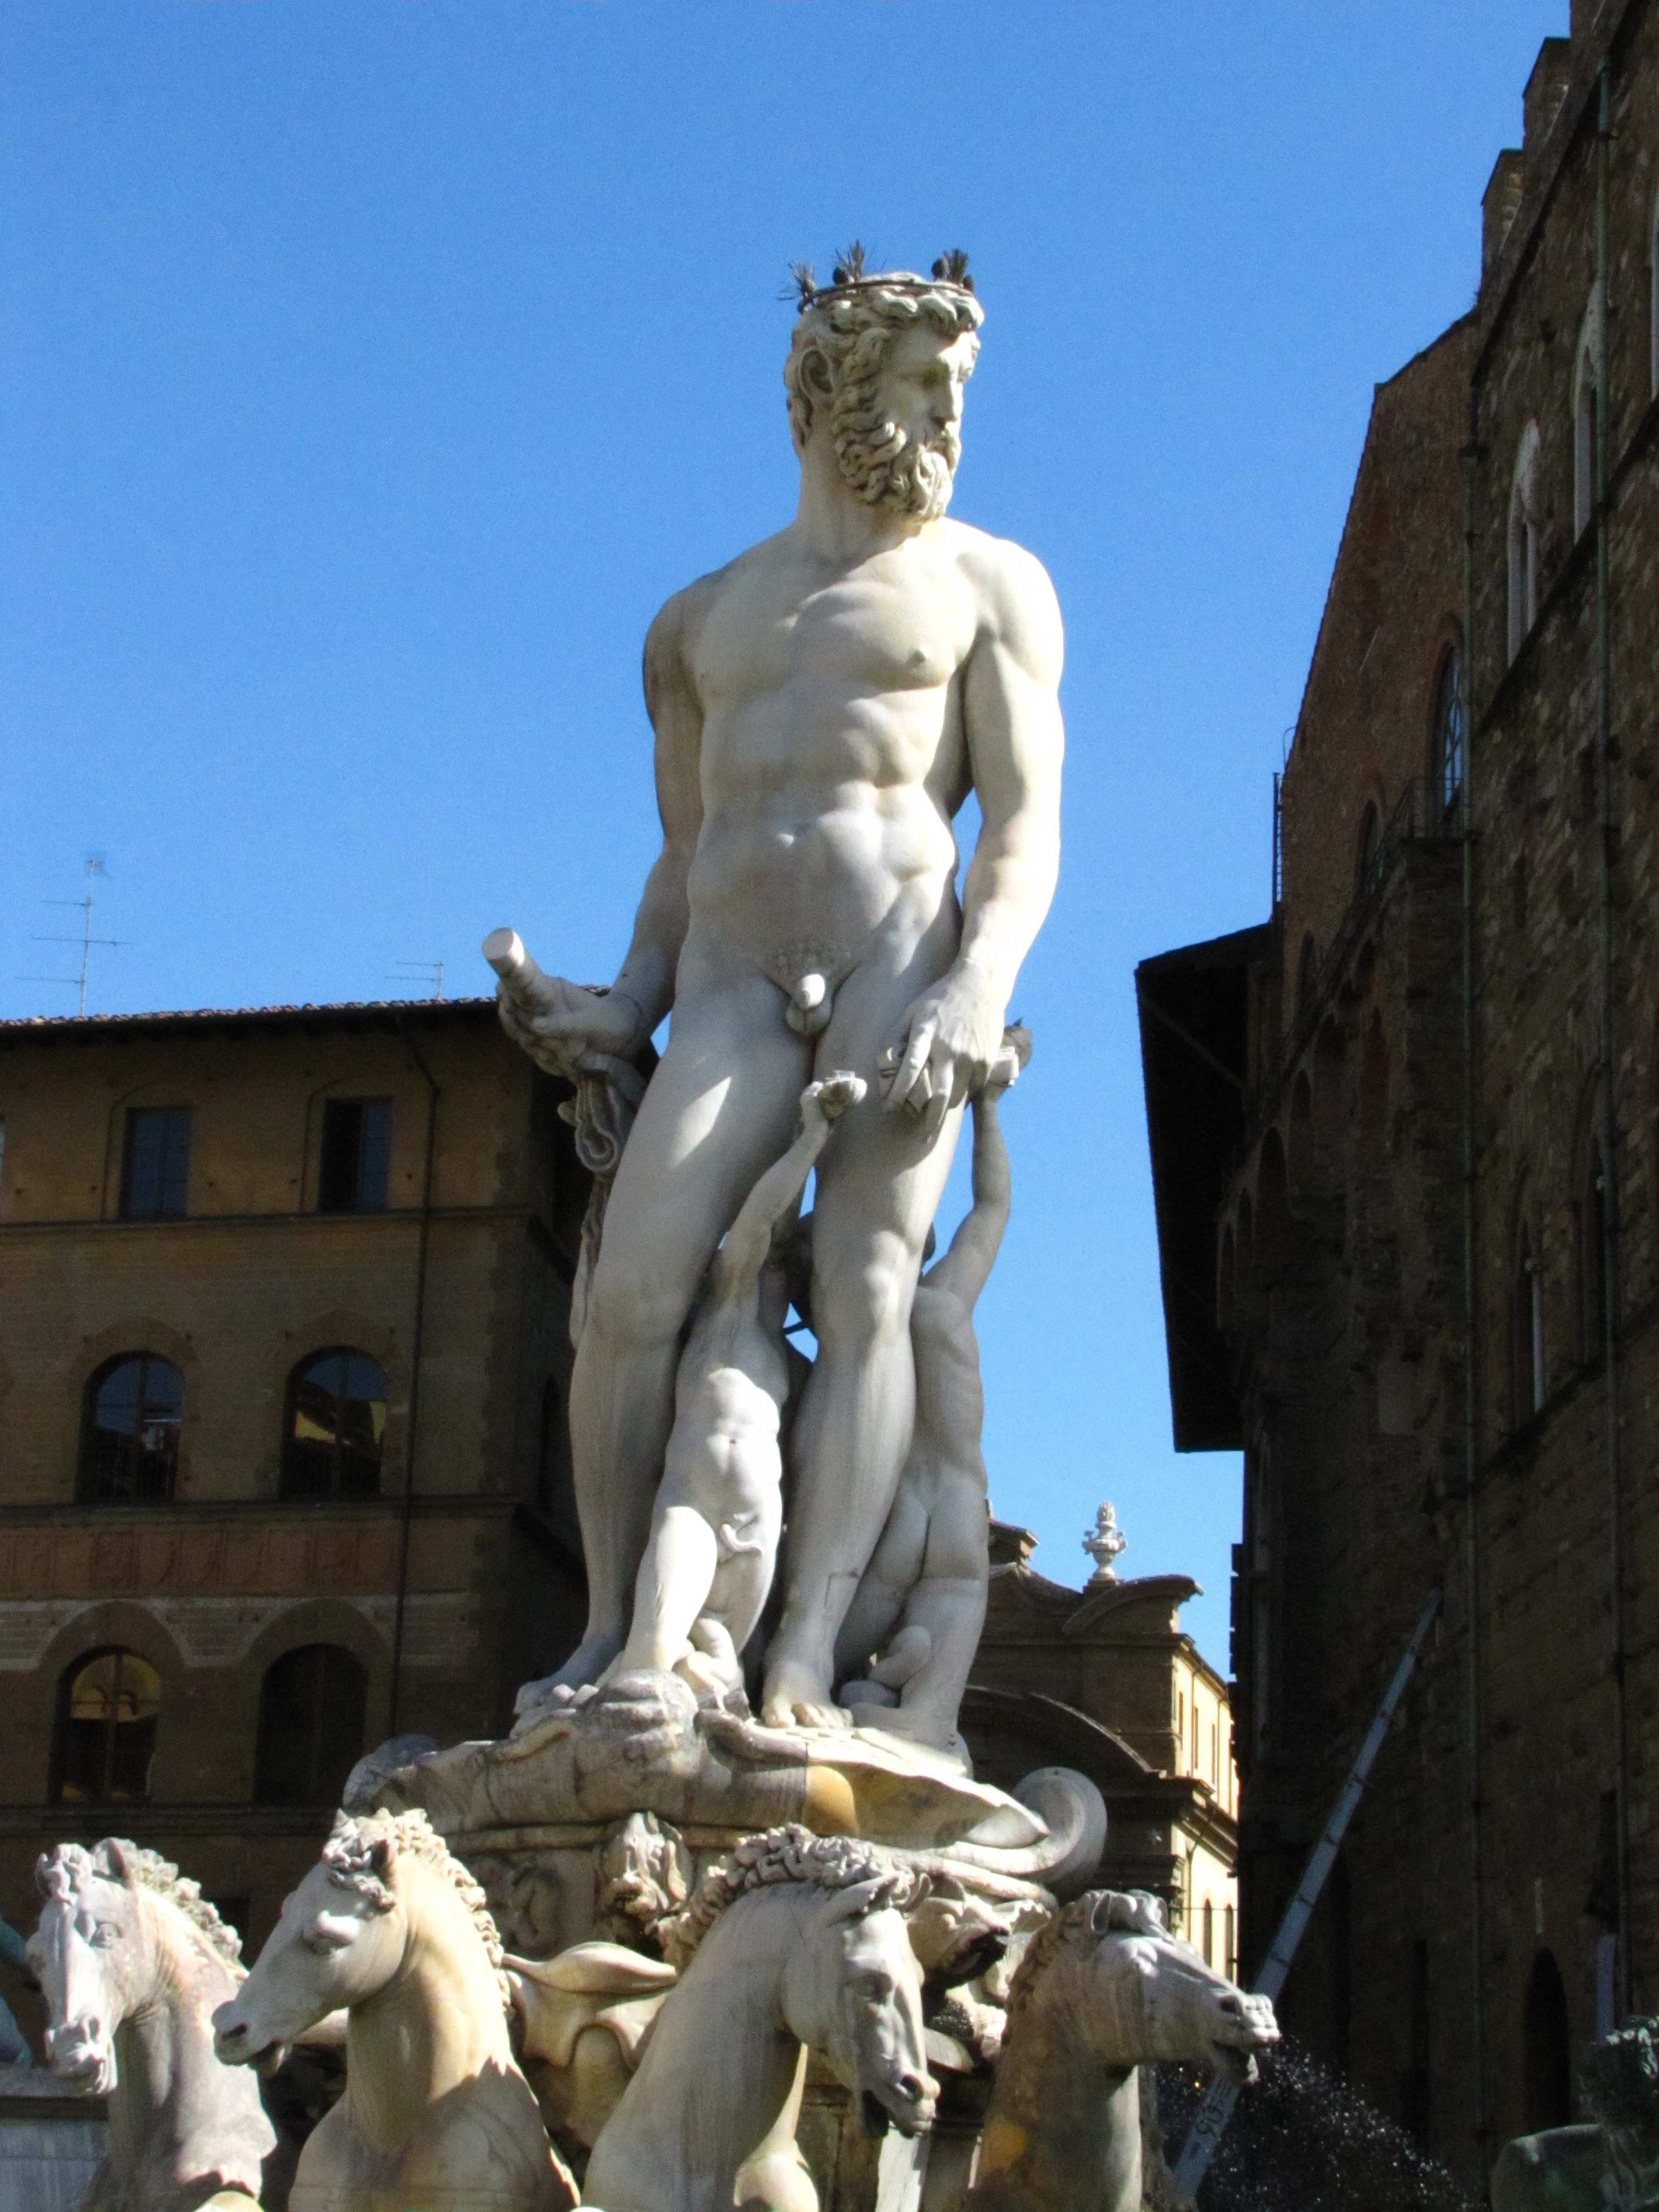
monument, statue, landmark, sculpture, art, temple, ancient rome, ancient history, neptune fountain, bartolomeo ammannati